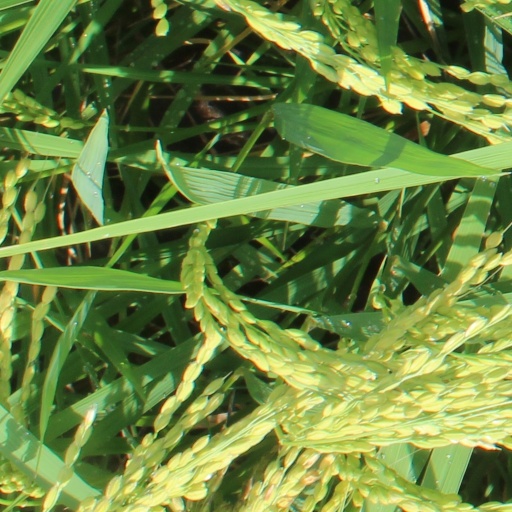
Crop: rice